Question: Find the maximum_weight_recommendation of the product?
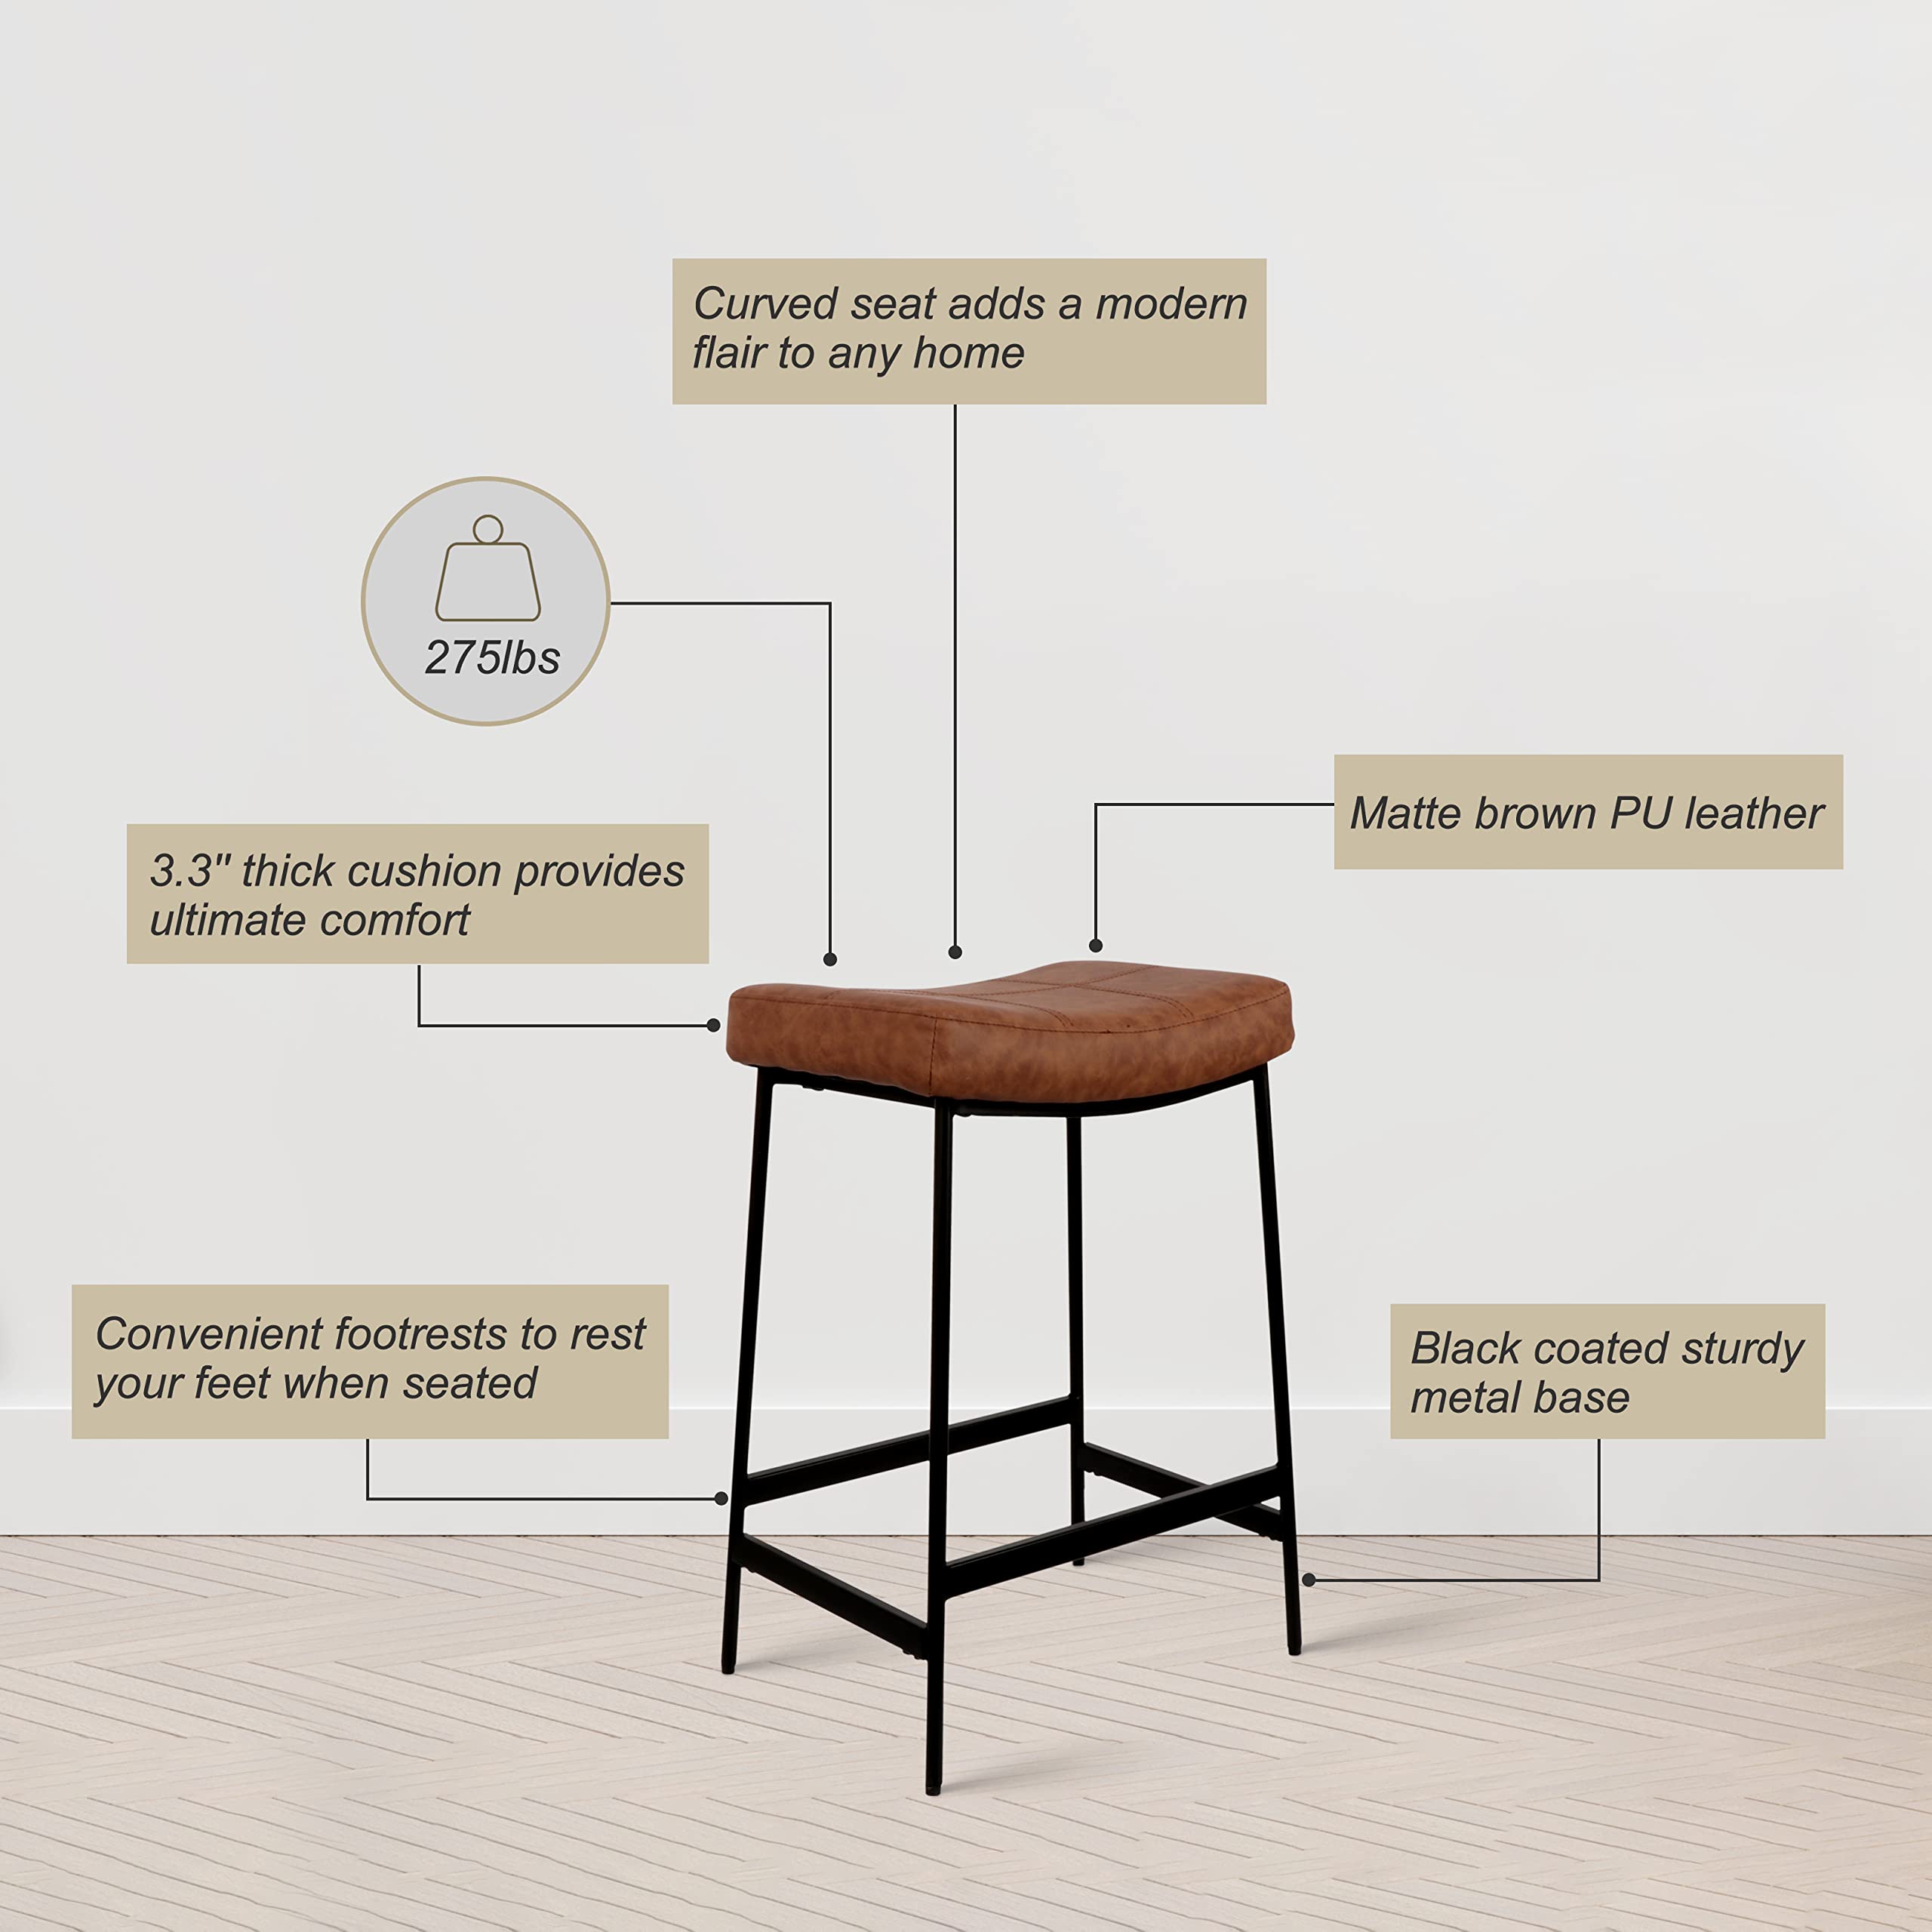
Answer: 275.0 pound